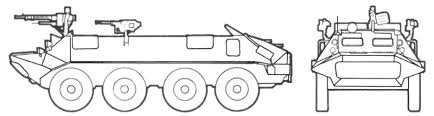
Label: BTR-60